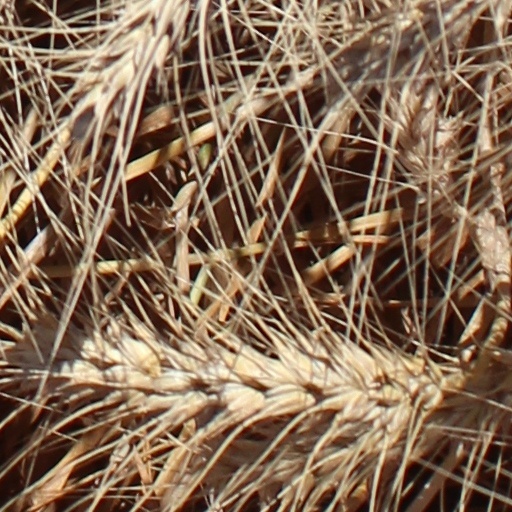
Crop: wheat